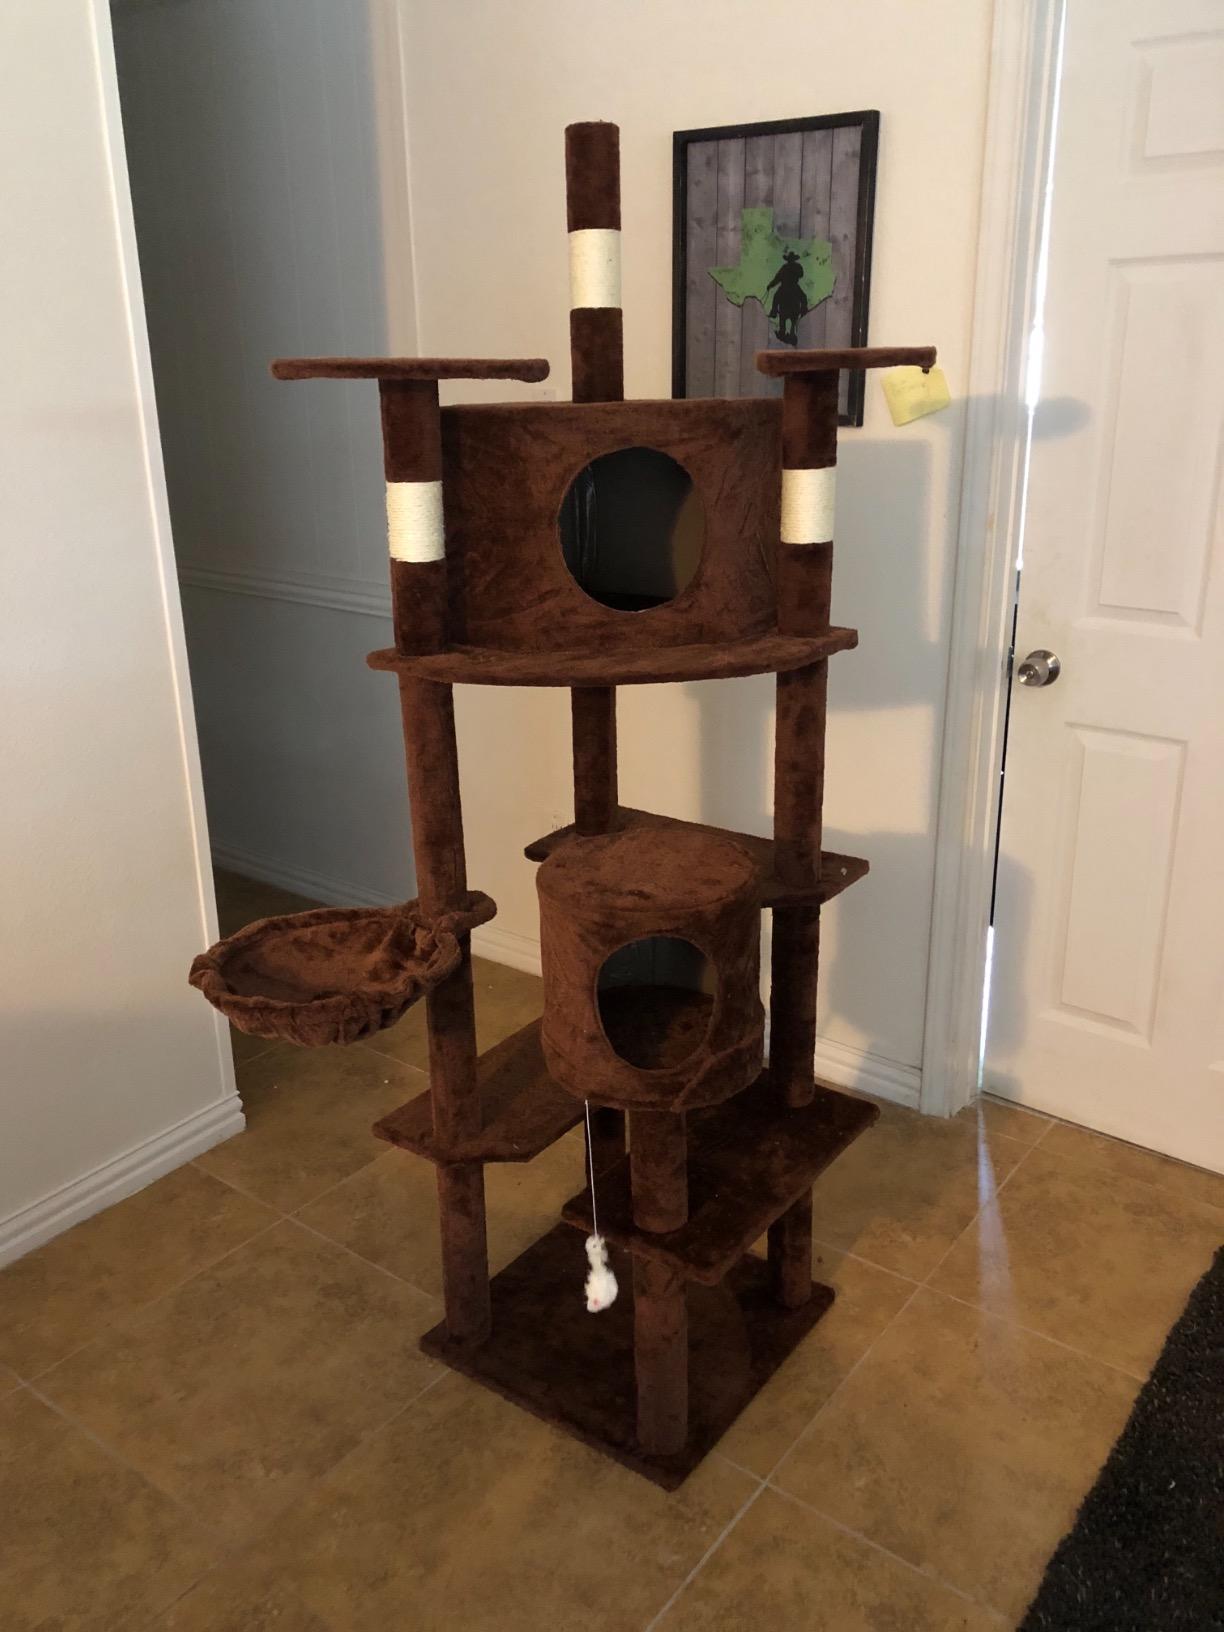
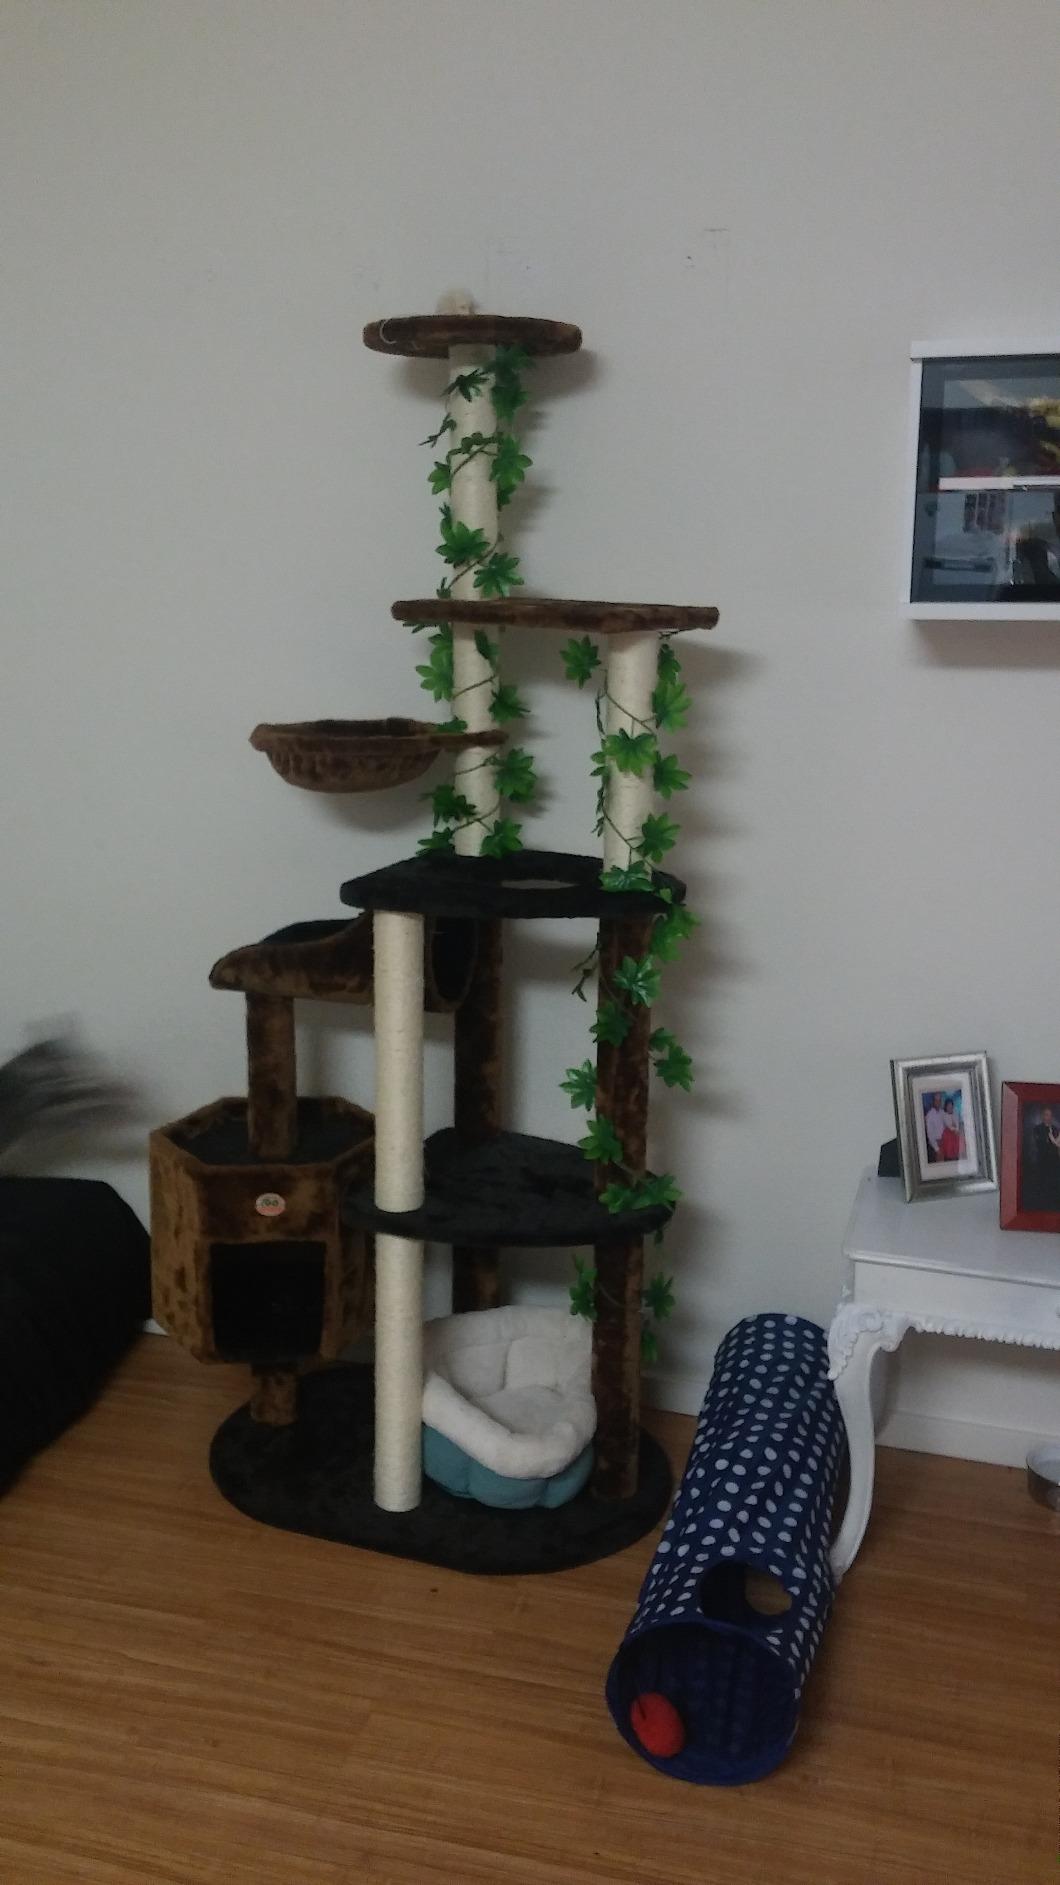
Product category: items_cat tree
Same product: no